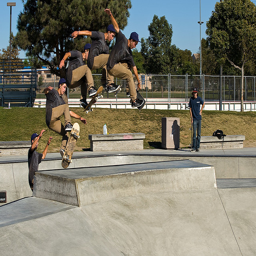
The image shows the progression of a skateboarder performing a grab.
A time lapse image of a skateboarder doing a trick on a ramp
a man is in the air on a skateboard
mulitple shots of a man jumping with a skateboard
A stop motion photograph of a person jumping on a skateboard.